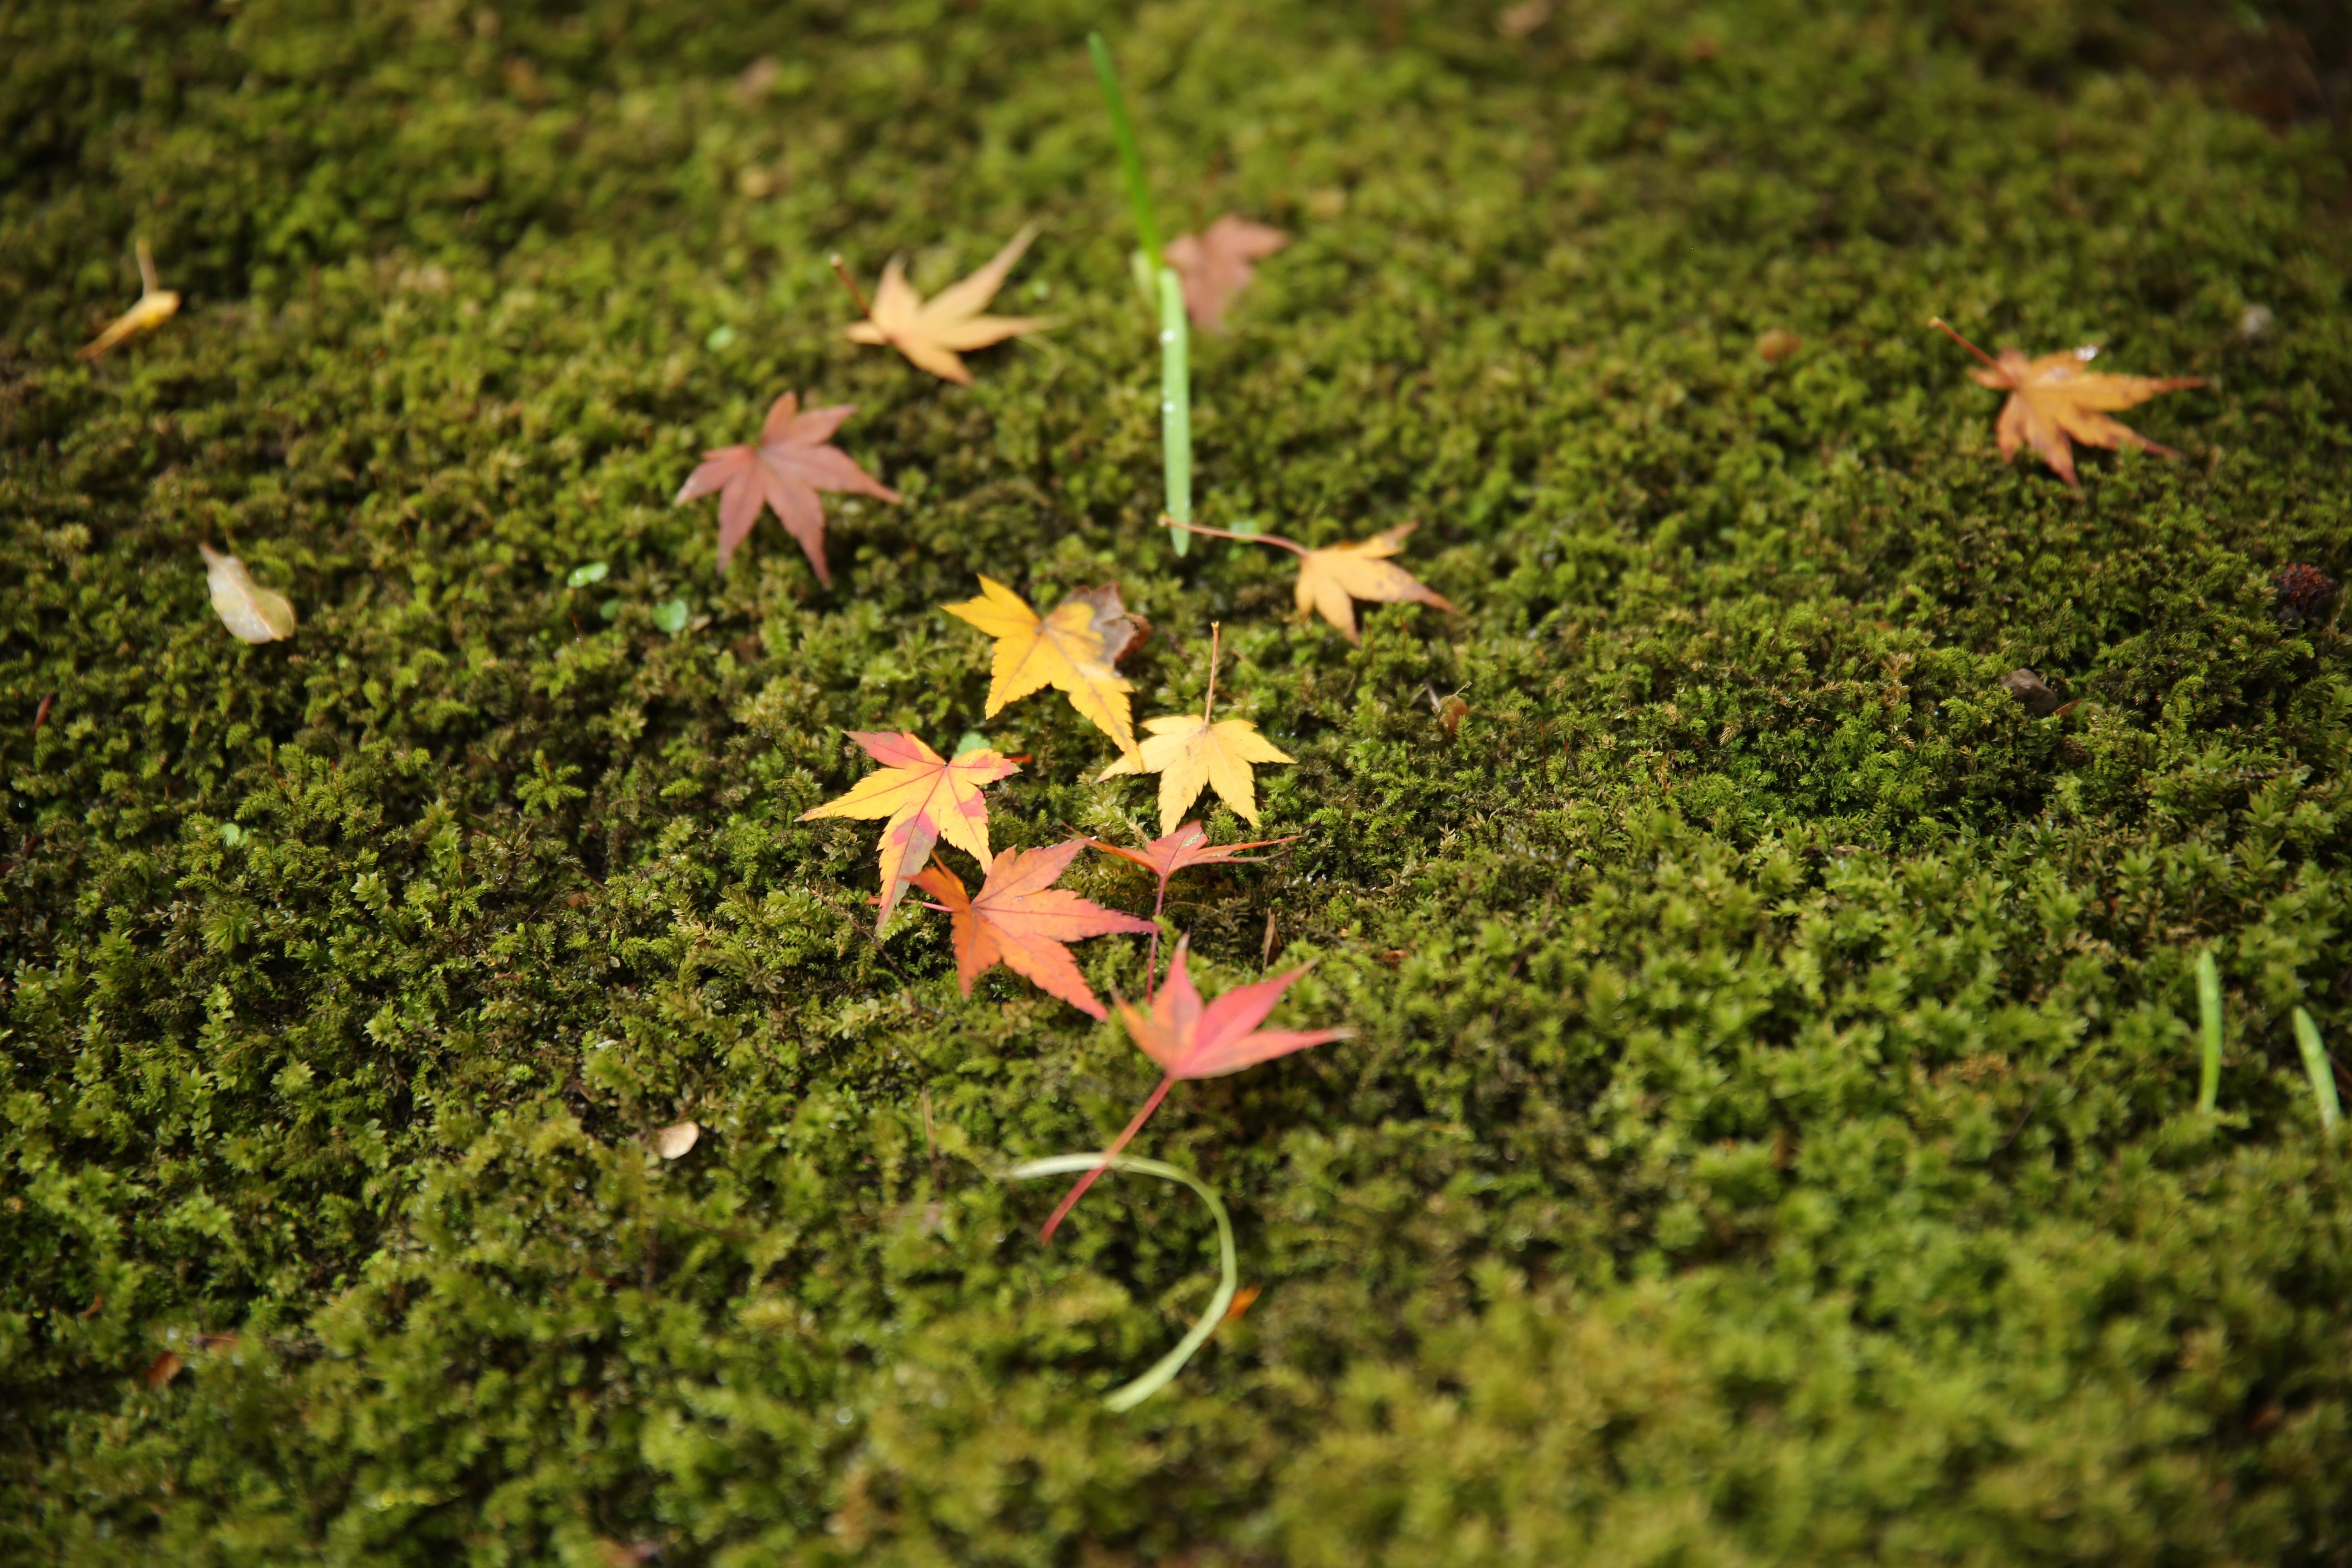
tree, nature, forest, grass, branch, plant, lawn, meadow, sunlight, leaf, flower, moss, green, autumn, soil, botany, garden, flora, wildflower, shrub, woodland, woody plant, land plant